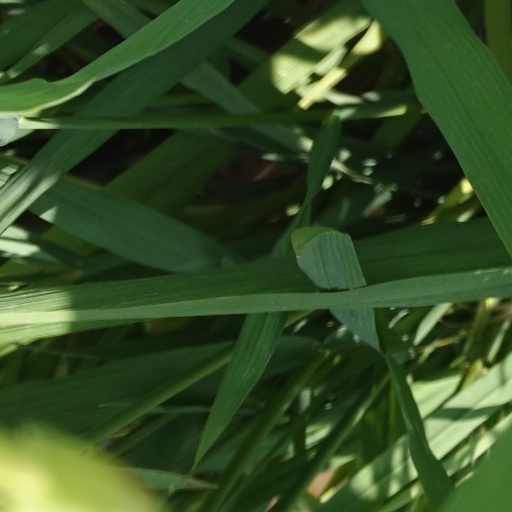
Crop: rice